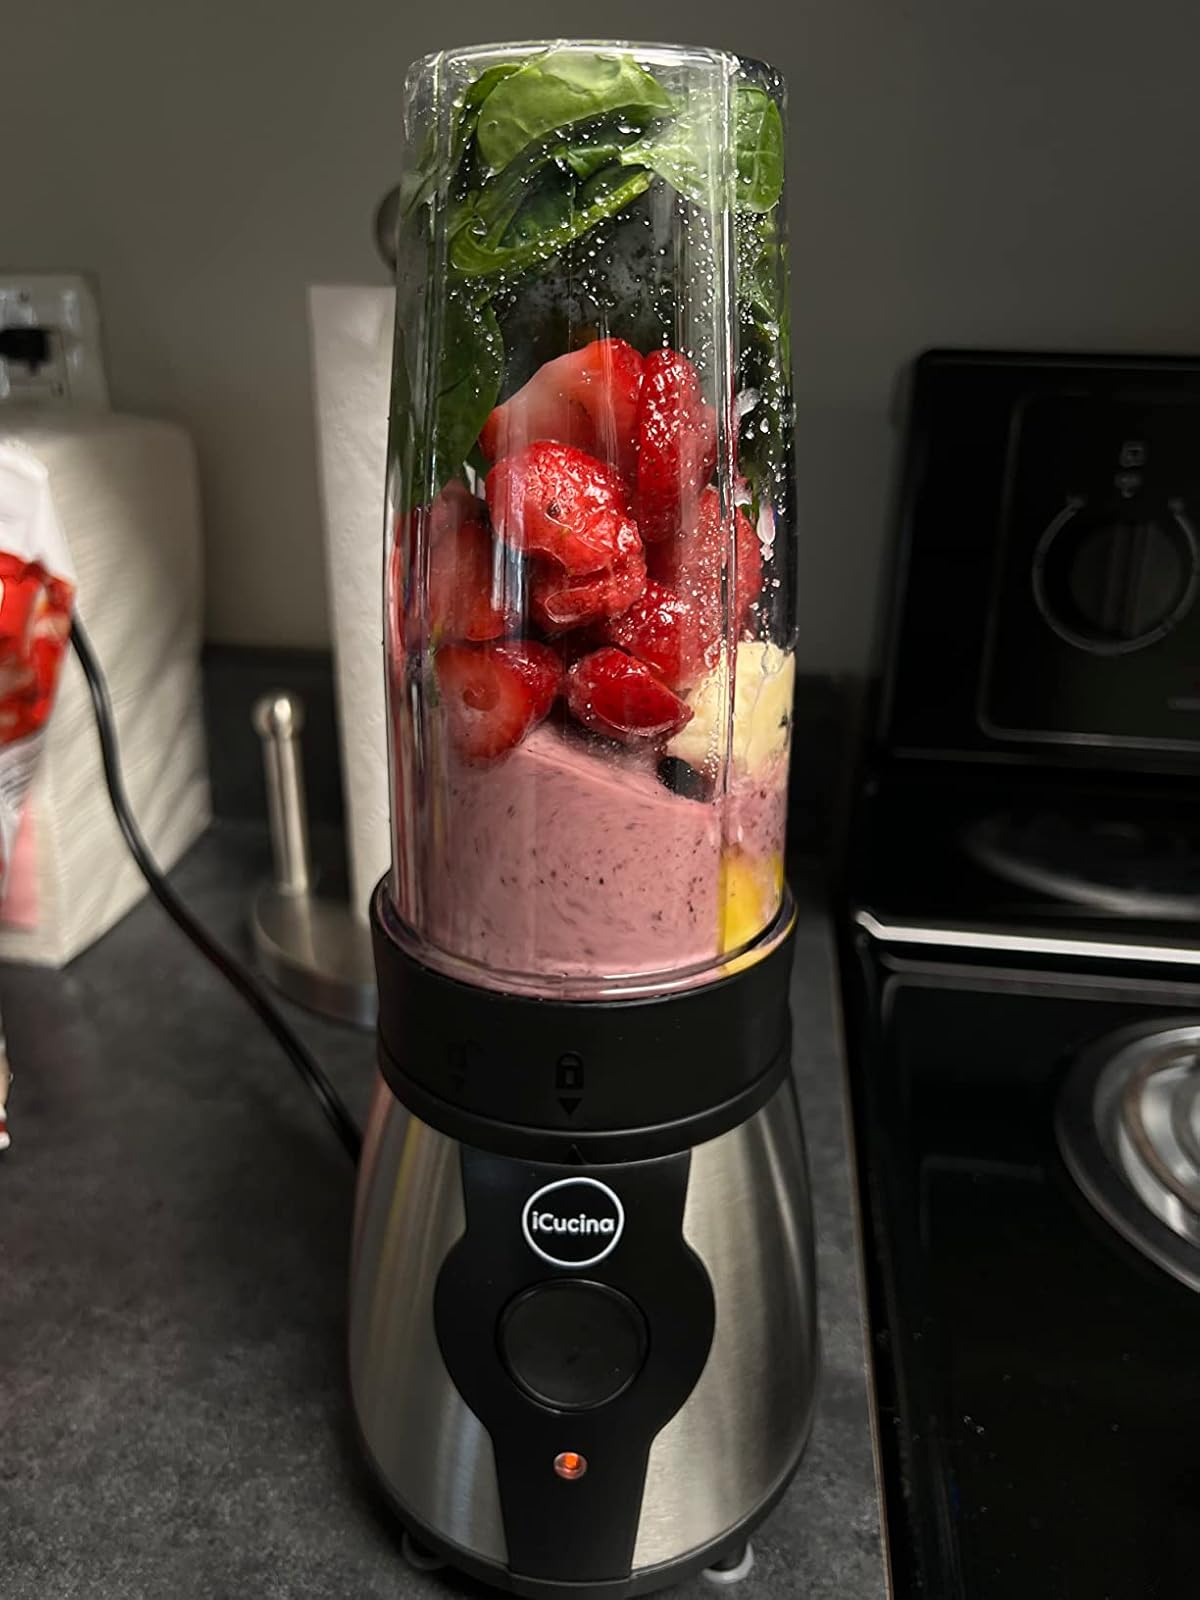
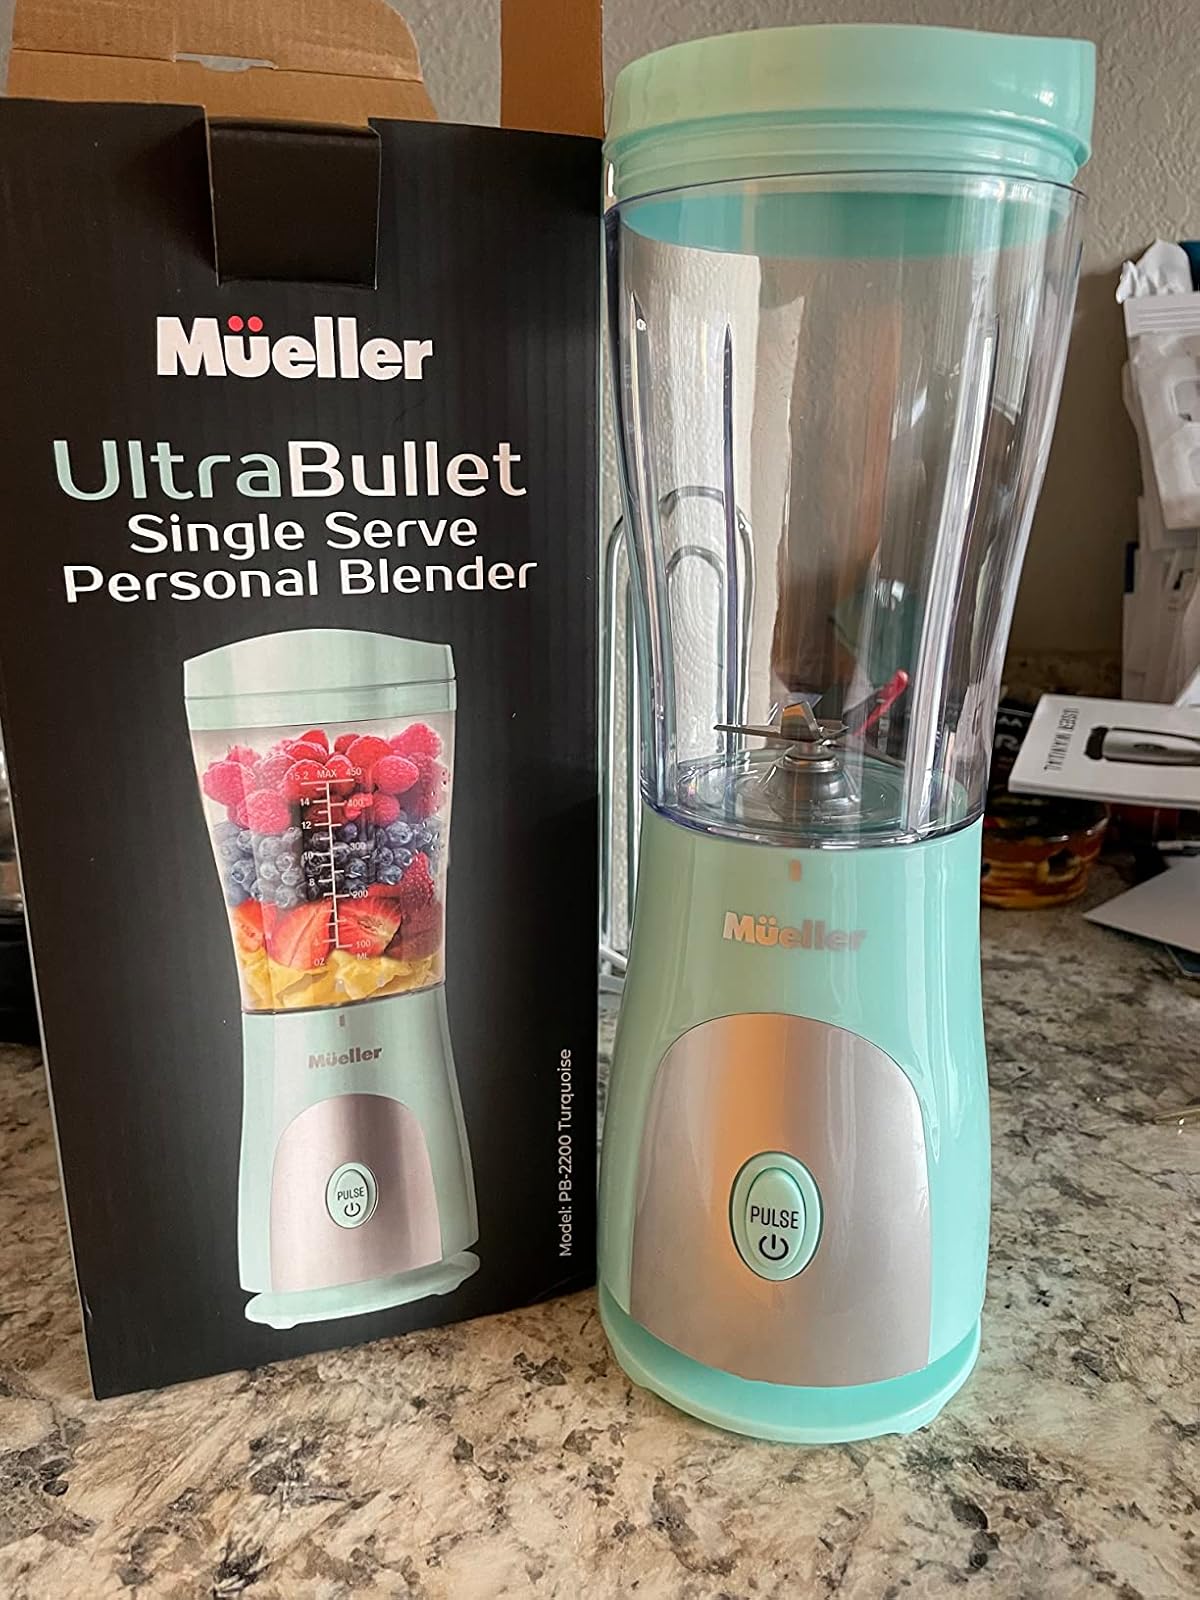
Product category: items_blender
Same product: no